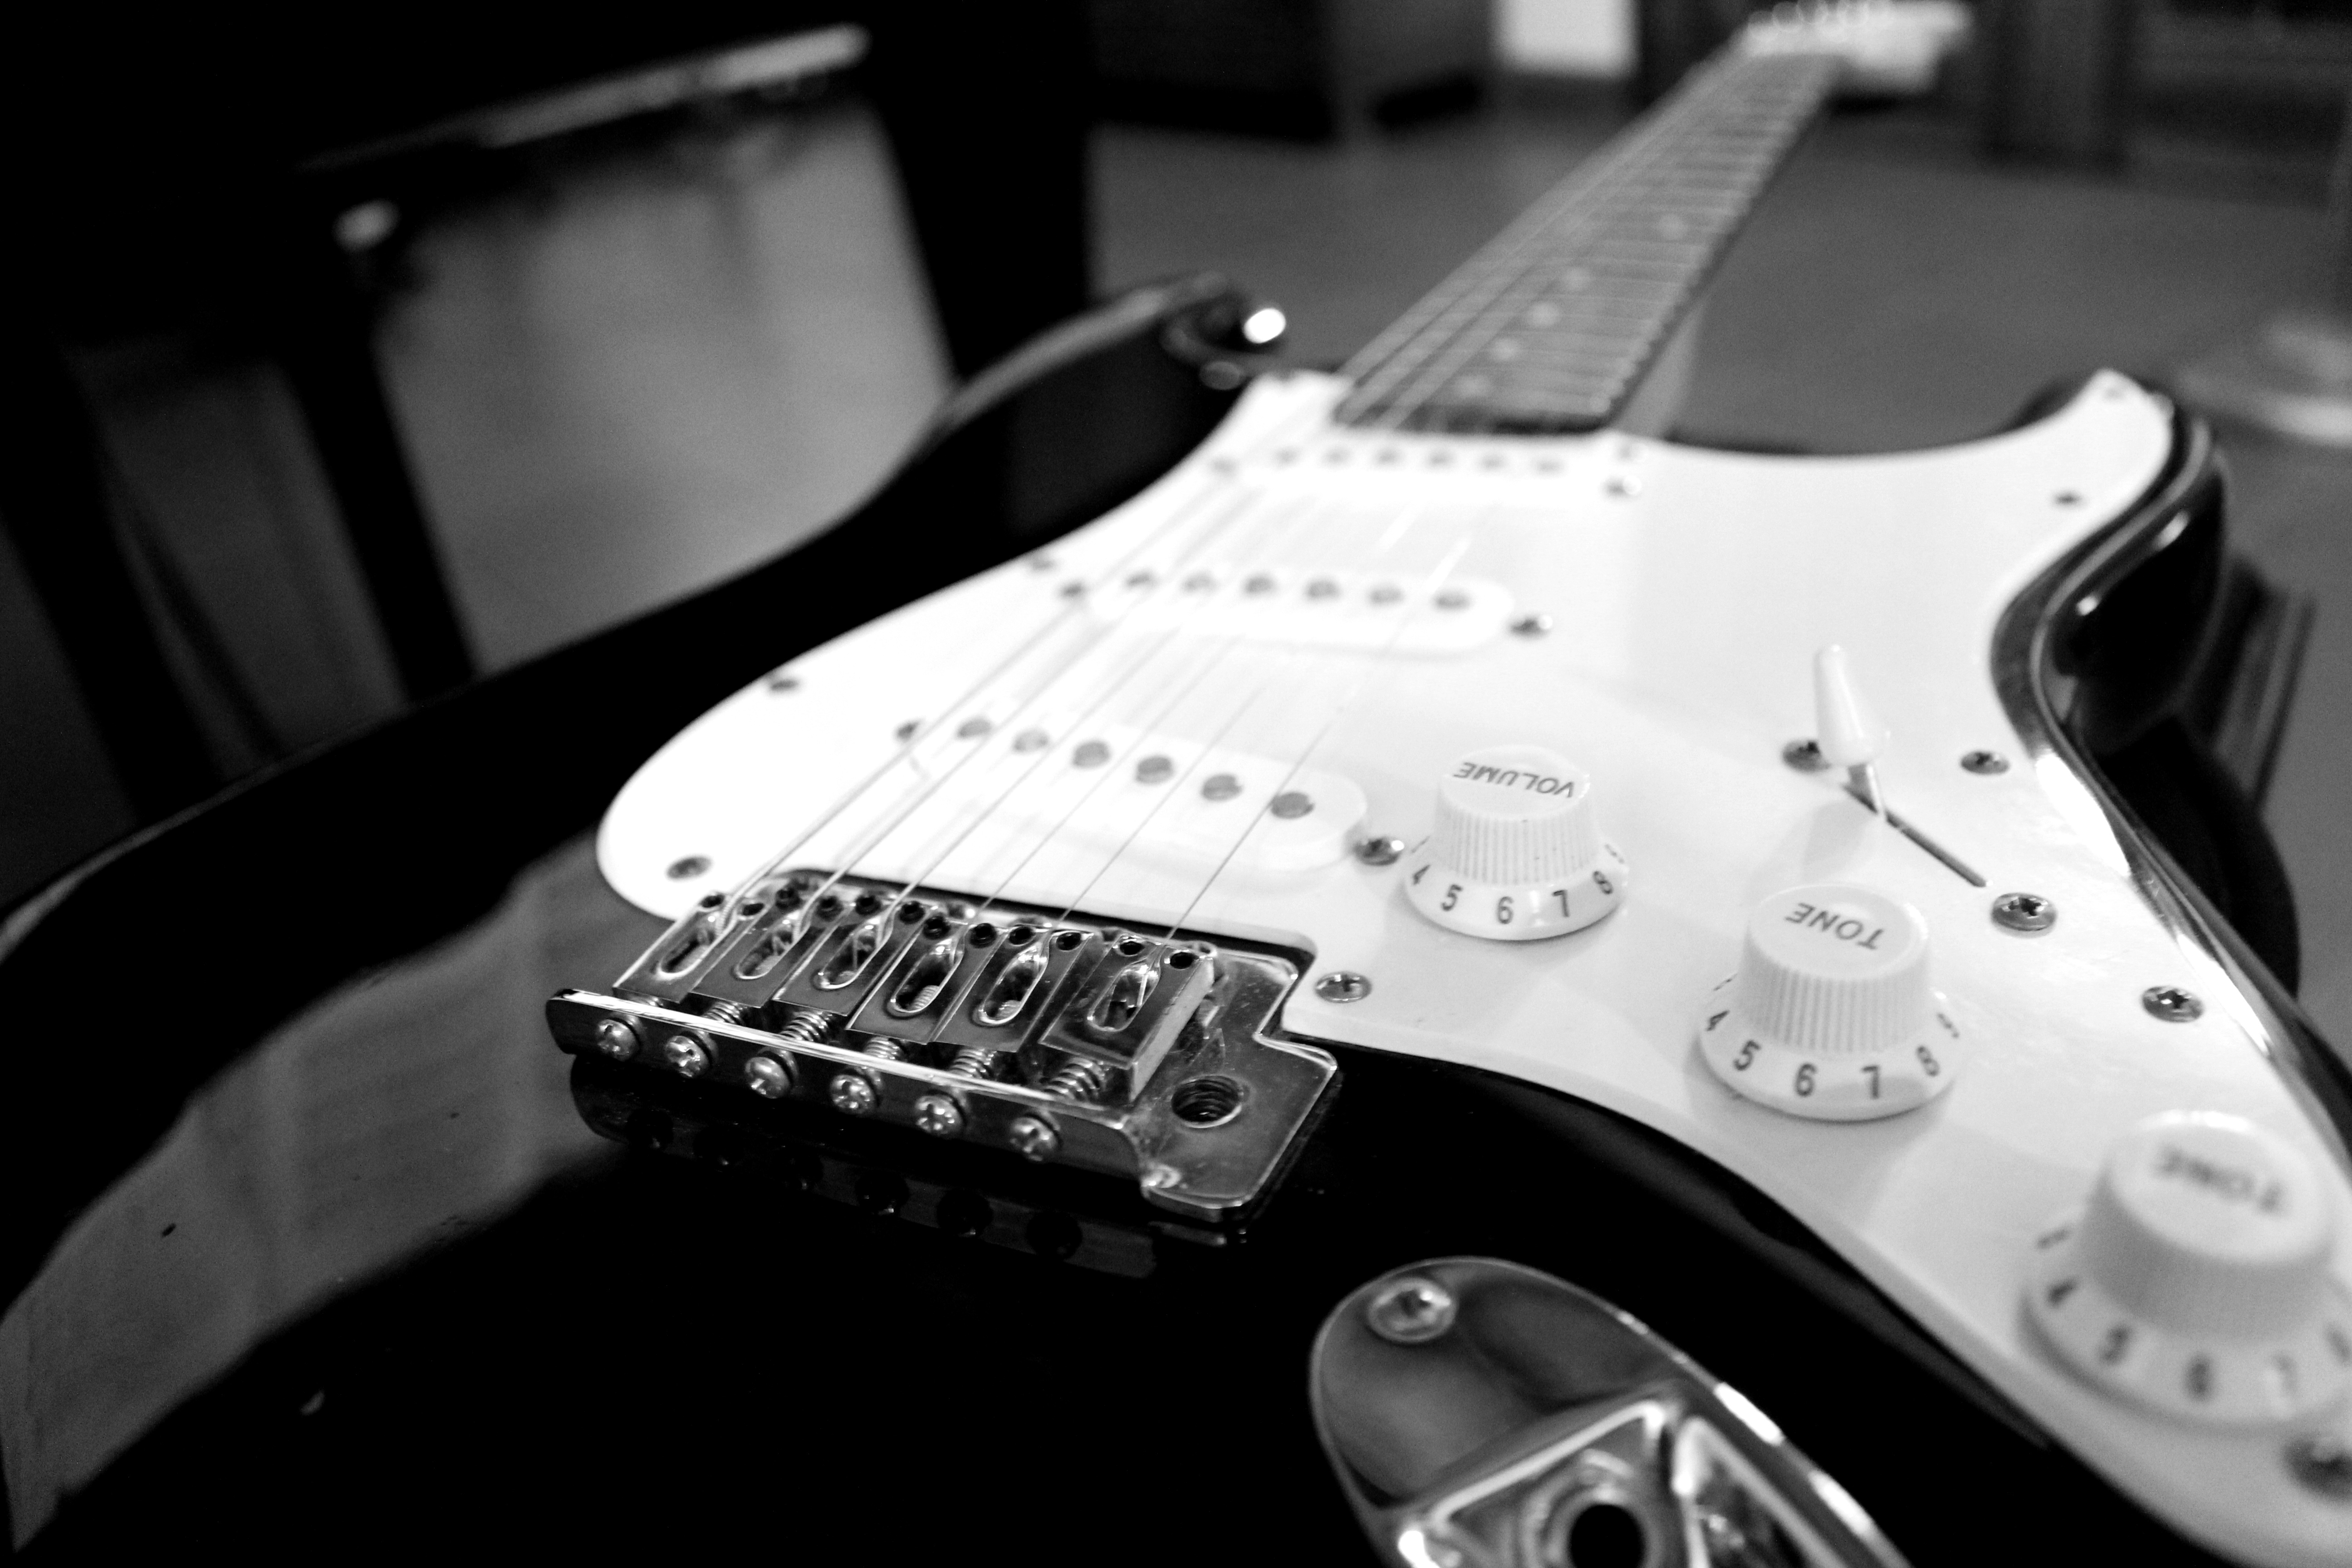
rock, music, black and white, car, guitar, acoustic guitar, monochrome, electric guitar, musical instrument, race car, strings, bass guitar, monochrome photography, string instrument, luxury vehicle, plucked string instruments